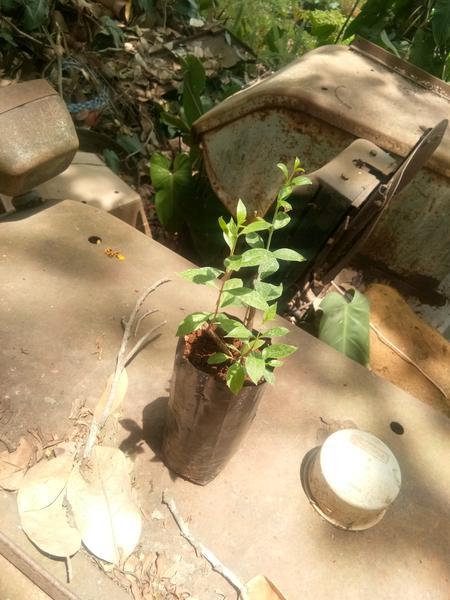
Plant: Henna